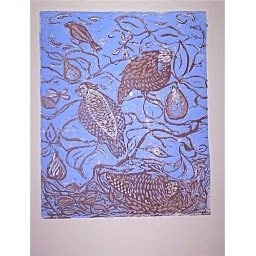
three partridges in a bare pear tree